Gun Control Act of 1968

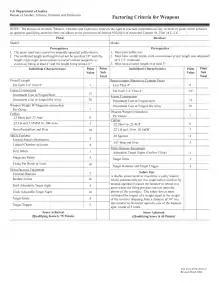
ATF Form 4590 ("Factoring Criteria for Weapons")

The GCA created what is known as the "sporting purposes" standard for imported firearms, saying that they must "be generally recognized as particularly suitable for or readily adaptable to sporting purposes". GCA sporting purposes include hunting and organized competitive target shooting but do not include "plinking" or "practical shooting" (which the ATF says is closer to police/combat-style competition and not comparable to more traditional types of sports), nor does it allow for collection for historical or design interest.